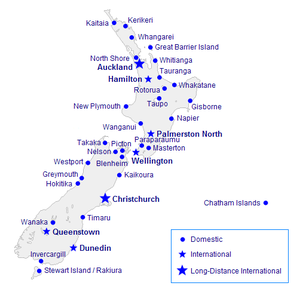
Le transport en Nouvelle-Zélande prend place dans un espace insulaire montagneux faiblement peuplé, ce qui ne l'empêche de bénéficier d'une offre modale complète. Le territoire néo-zélandais est desservi par un réseau routier côtier appuyé par quelques lignes de chemin de fer. Il existe plusieurs aéroports permettant des vols internationaux et une desserte intérieure.
L'environnement en Nouvelle-Zélande est l'environnement du pays Nouvelle-Zélande.